Two Arabian Knights

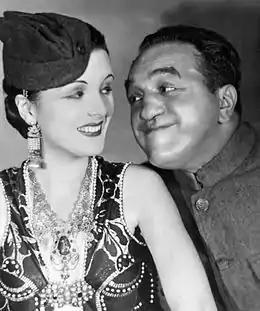
Mary Astor and Louis Wolheim in "Two Arabian Knights"

During the First World War, two American soldiers become trapped in no man's land. Expecting to die, W. Dangerfield Phelps III (William Boyd) decides to fulfill his fondest desire: to beat up his sergeant since training camp, Peter O'Gaffney (Louis Wolheim). While they are brawling, the Germans sneak up and capture them.